Padre Paulo Ricardo

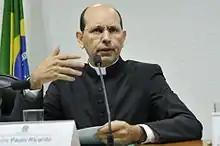
Priest Paul Richard at the Human Rights and Legislative Participation Commission, Brasília, 2016

Paulo Ricardo de Azevedo Júnior (Recife, November 7, 1967) is a Brazilian Catholic priest, TV host, writer, and professor.